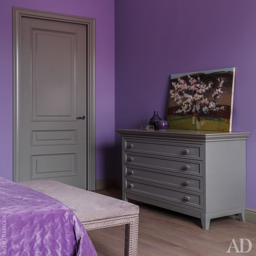
a fragment of the master bedroom .